Agriculture in Georgia (country)

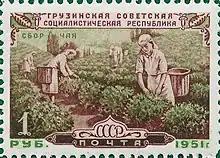
Tea production in Georgia, depicted on a 1951 Soviet postage stamp

Georgia’s climate and soil have made agriculture one of its most productive economic sectors; in 1990, the 18 percent of arable Georgian land generated 32 percent of the republic's net material product. Since the end of the Soviet period, there has been a decline in the agricultural labor force: some 25 percent of the Georgian workforce was engaged in agriculture in 1990; 37 percent had been so engaged in 1970.